Spillover (economics)

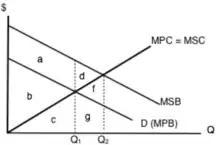
Positive Externalities in supply and demand schedule

Quantifying spillover effects presents a number of challenges. Firstly, it is important to identify and measure the presence of these externalities: for instance, the spillover effects which result from the process of production often necessitate robust data collection and analysis. In order to assign a monetary value to the spillover effects of production it might be necessary to estimate such variables as healthcare costs from pollution or the value of clean water access. This presents a challenge because some of these variables lack direct market valuation. Moreover, subjectivity and uncertainty can intervene with the process since a conflict may arise among varying stakeholder perspectives. Lastly, ethical dilemmas are likely to arise in the process of quantifying spillover effects since this process involves placing a value to inherently invaluable aspects like biodiversity. It can therefore be argued that the process diminishes the intrinsic worth of these aspects.